Buddhism in Japan

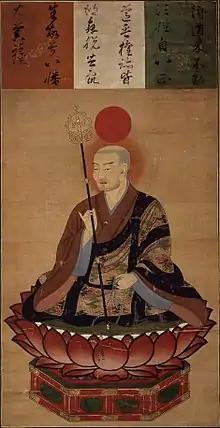
A scroll depicting the kami Hachiman dressed as a Buddhist monk, an example of "Shinbutsu-shūgō" ("syncretism of kami and buddhas").

Another important development during this era was that Buddhist monks were now being widely encouraged by the state to pray for the salvation of Japanese "kami" (divine beings in Shinto). The merging of Shinto deities with Buddhist practice was not new at this time. Already in the eighth century, some major Shinto shrines ("jingūji") included Buddhist monks which conducted rites for shinto divinities. One of the earliest such figures was "great Bodhisattva Hachiman" (Hachiman daibosatsu) who was popular in Kyūshū.